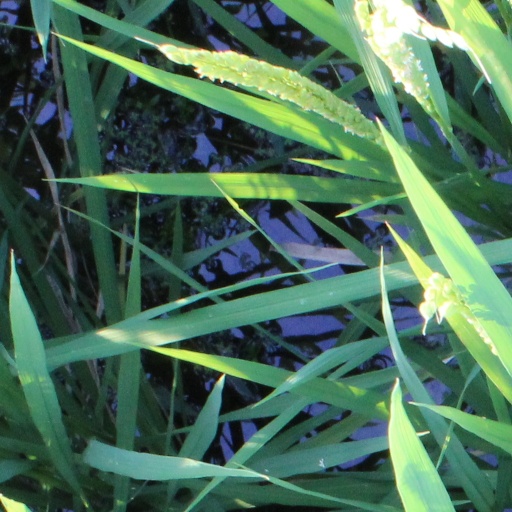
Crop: rice